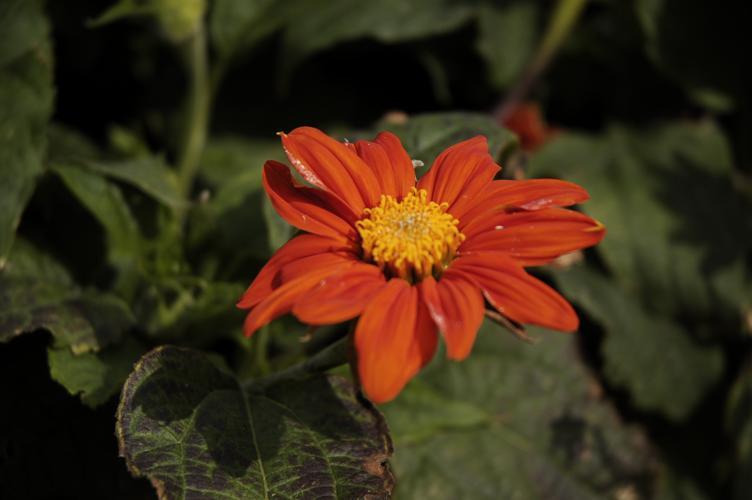
Label: orange dahlia